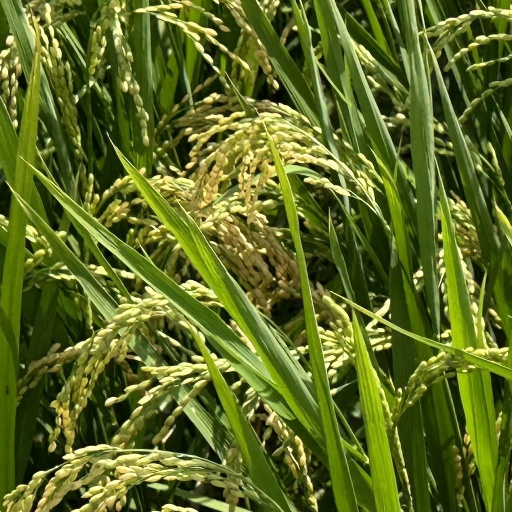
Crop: rice